Ibsen quotes, Oslo

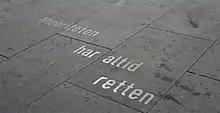
Example of a quote, from the play "An Enemy of the People"

The Ibsen quotes is a permanent work of art in Oslo, Norway, officially known as Ibsen Sitat. Famous quotes from Henrik Ibsen are incorporated into the sidewalks of prominent city streets.